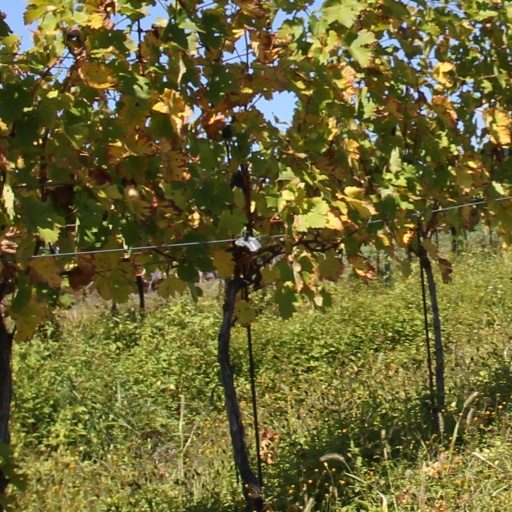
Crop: grape